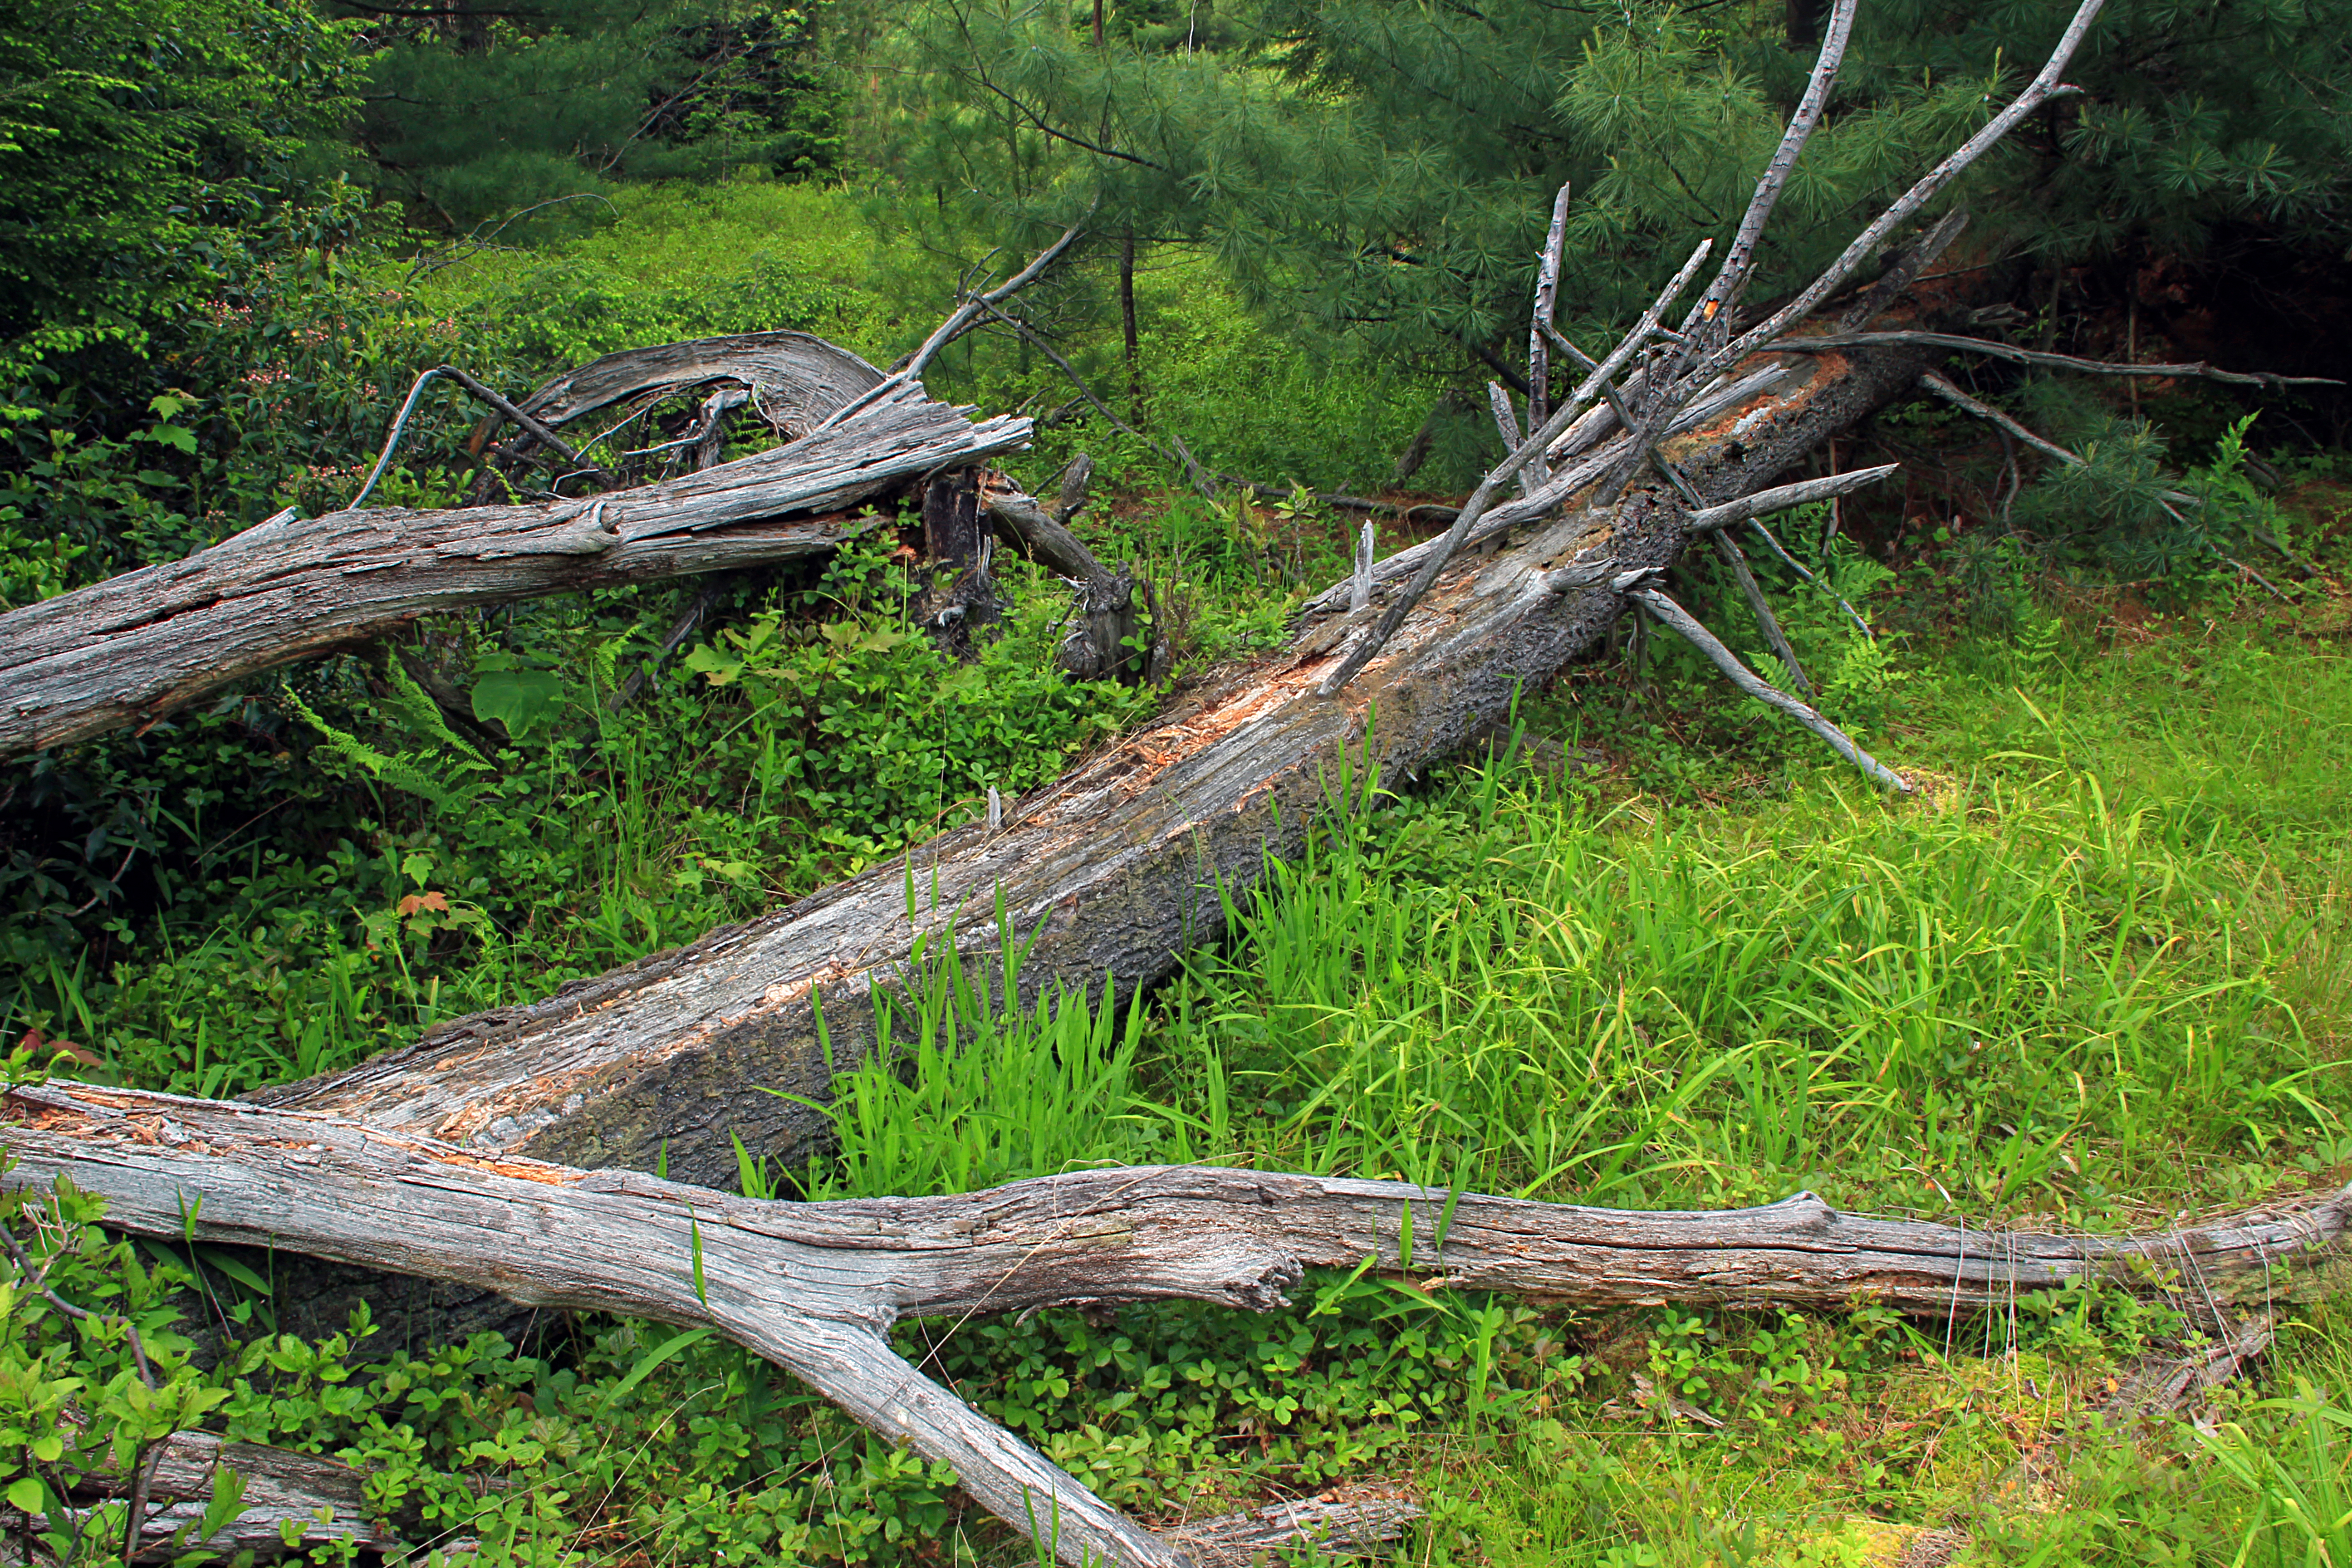
tree, nature, forest, grass, swamp, branch, wood, hiking, summer, wildlife, stream, jungle, plants, trees, creativecommons, logs, vegetation, rainforest, branches, clintoncounty, wetland, pennsylvaniawilds, palustrineforest, understory, undergrowth, pennsylvania, sproulstateforest, chuckkeipertrail, sedges, eastbranchtrail, littlebeavertrailloop, habitat, natural environment, woody plant